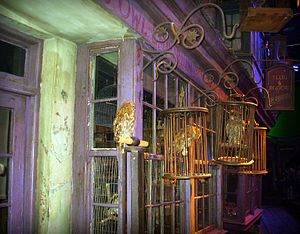
Steder i Harry Potter-universet / Diagonalstræde / Eeylops Uglevarehus
Eeylops Uglevarehus
Den følgende liste er en oversigt over steder i Harry Potter-universet. Disse fiktive steder eksisterer kun i J.K. Rowlings romanserie Harry Potter.